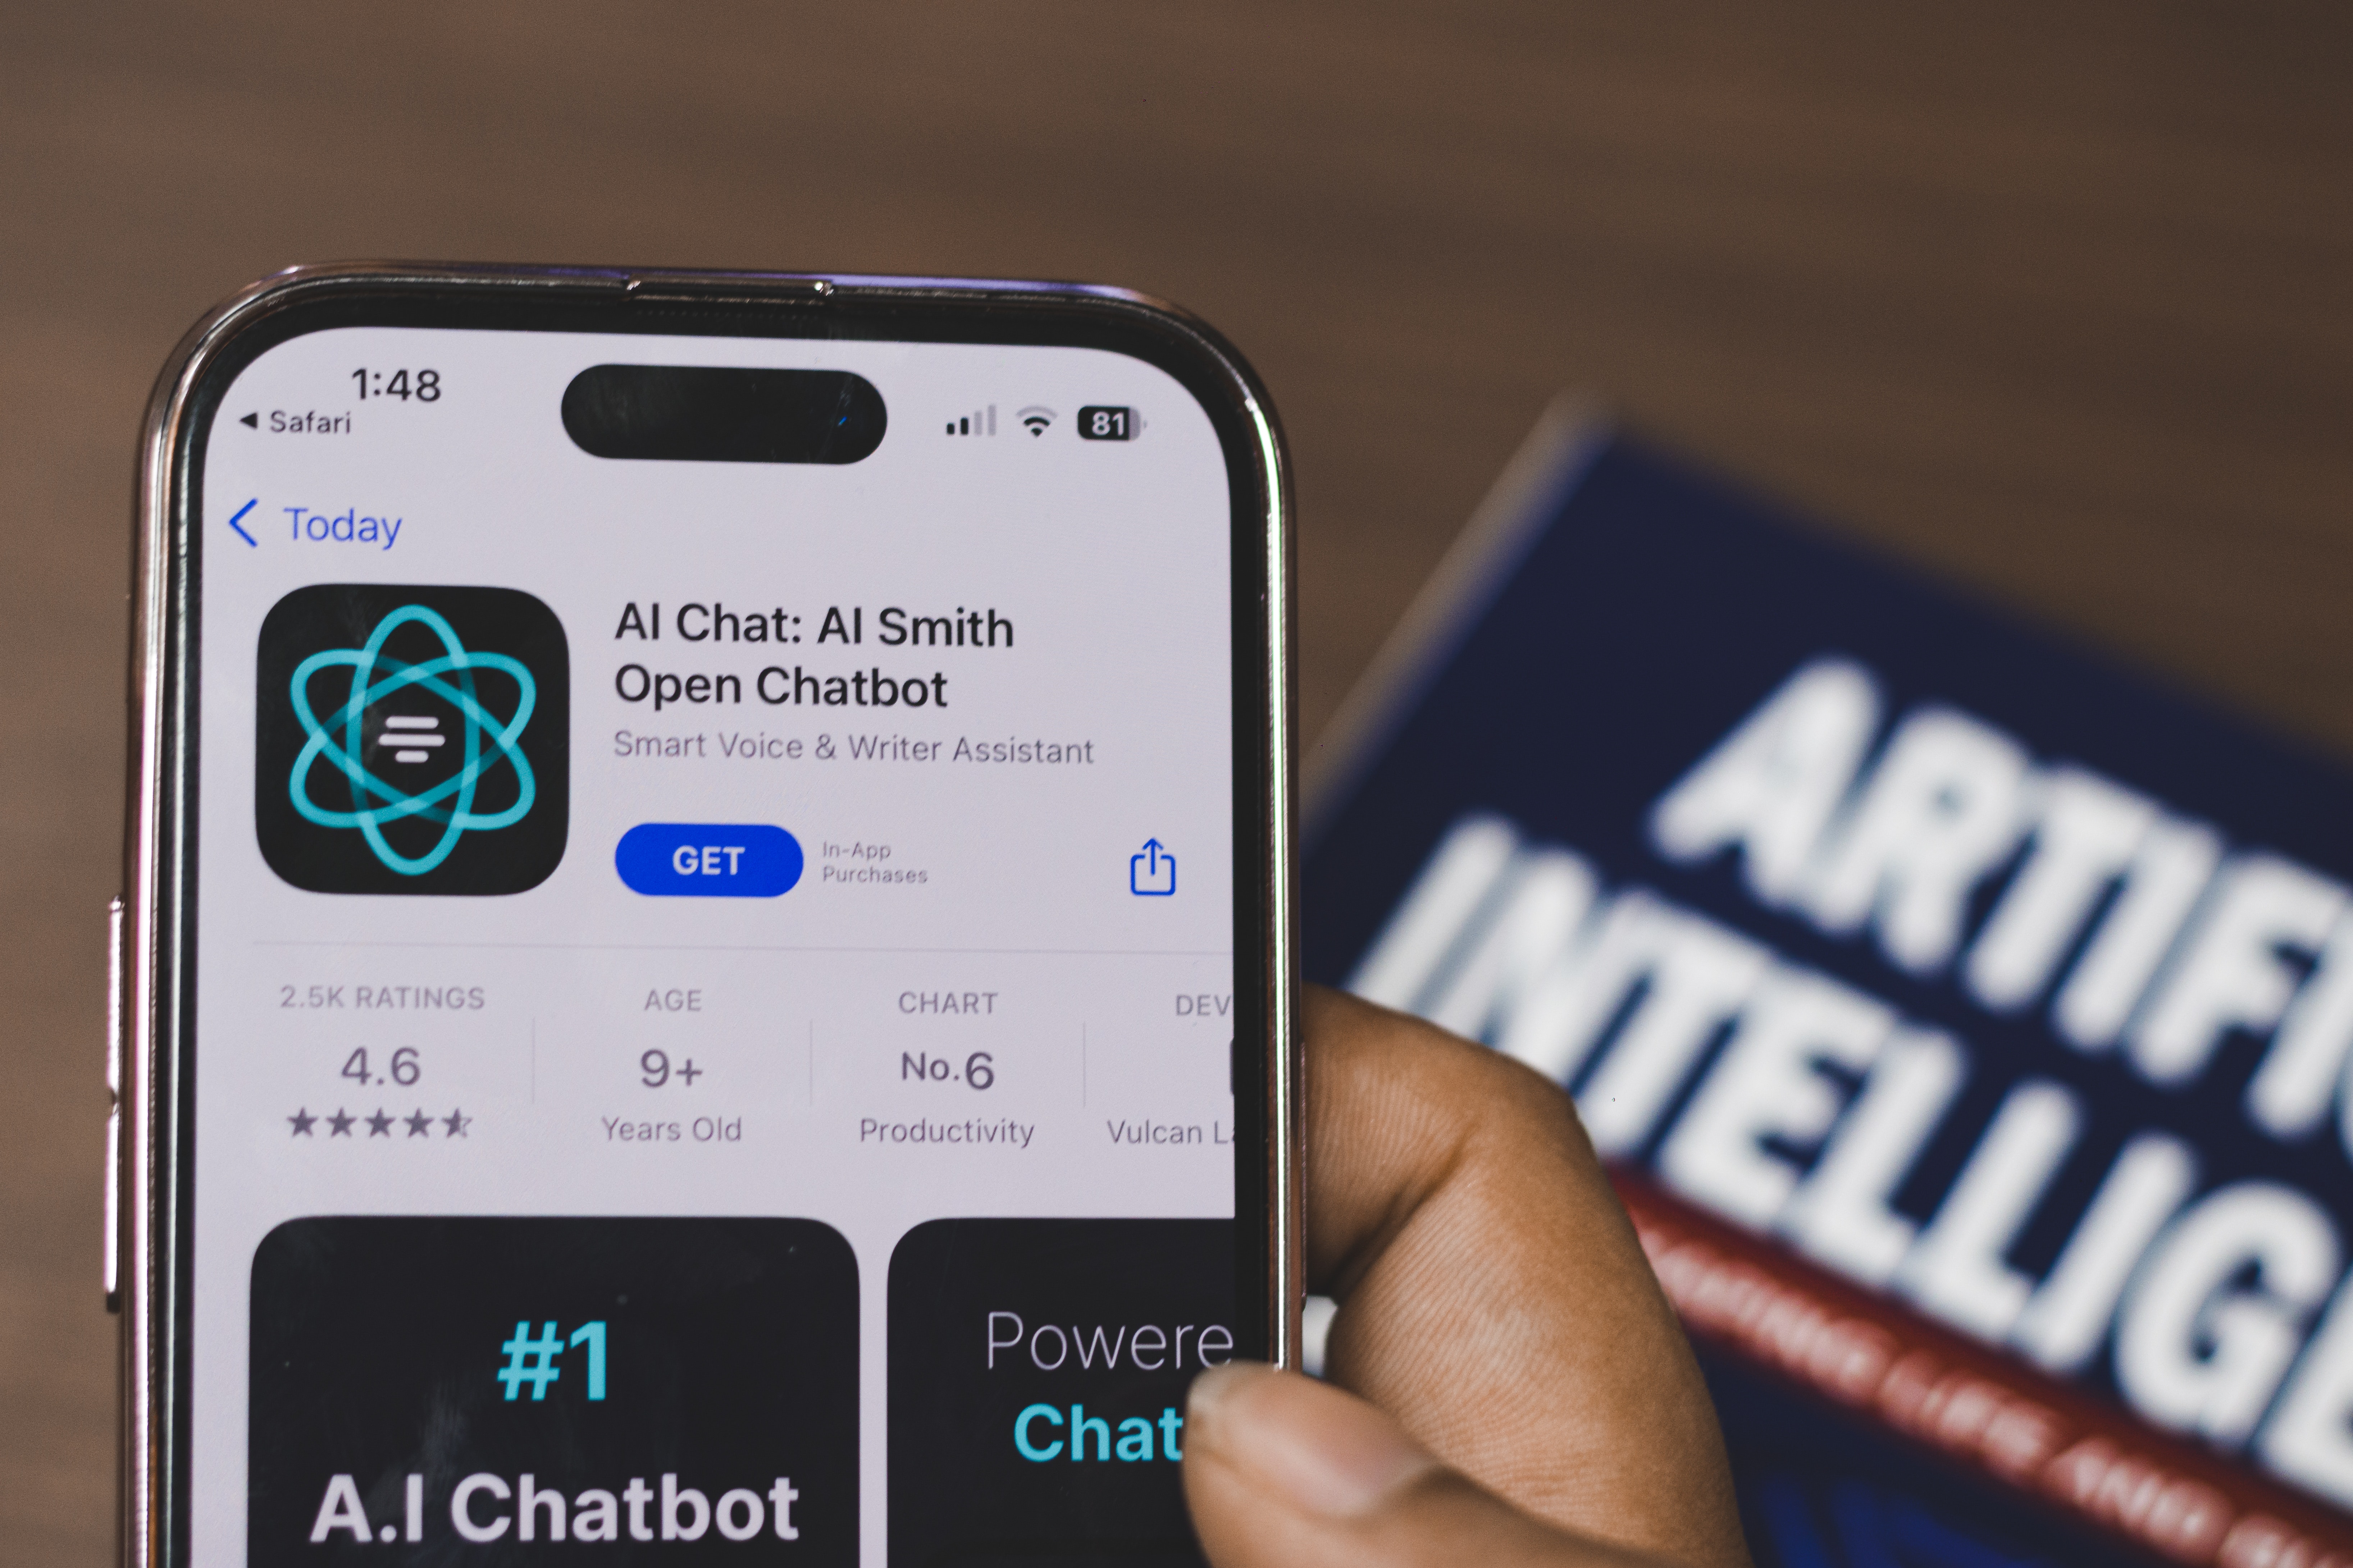
phone, hand, mobile phone, telephony, telephone, mobile device, communication device, portable communications device, gesture, finger, iphone, font, thumb, gadget, Material property, cellular network, smartphone, electric blue, nail, multimedia, Everyday carry, display device, brand, logo, feature phone, clock, mobile phone accessories, graphics, wrist